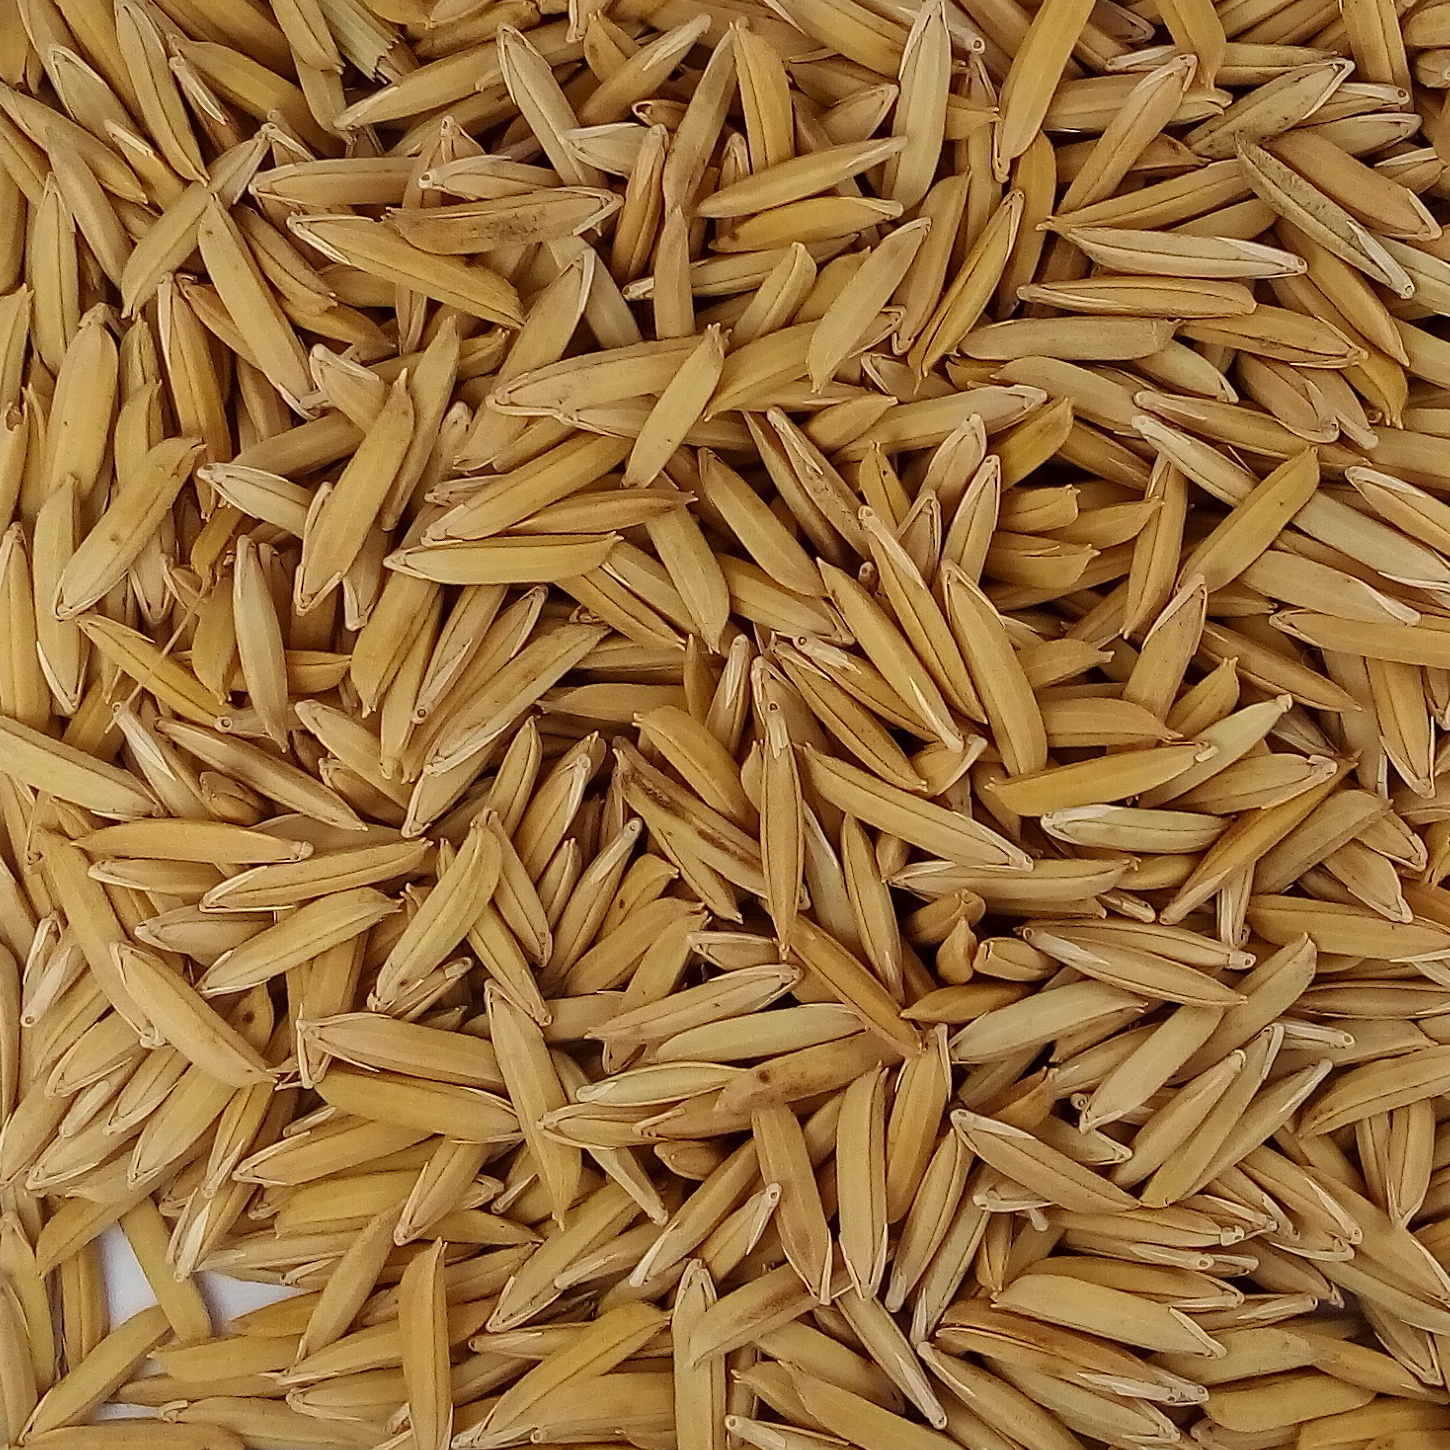
Rice seed variety: 1718